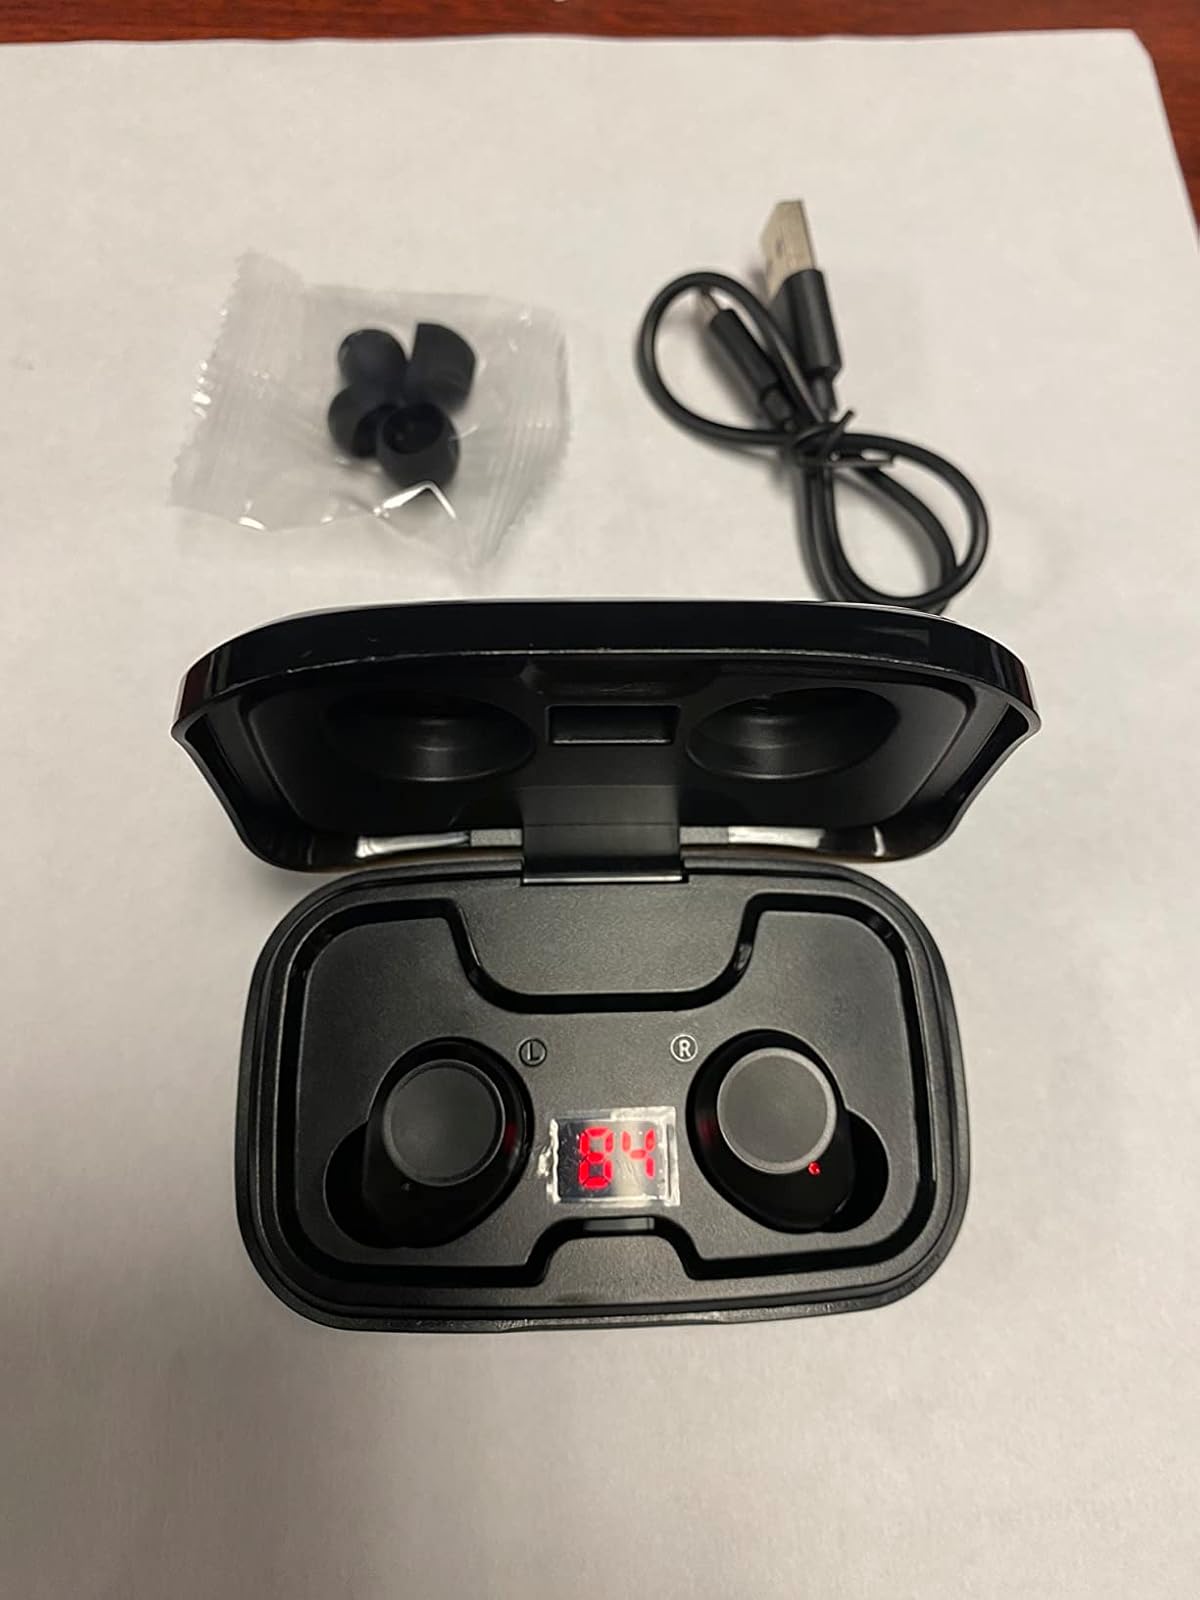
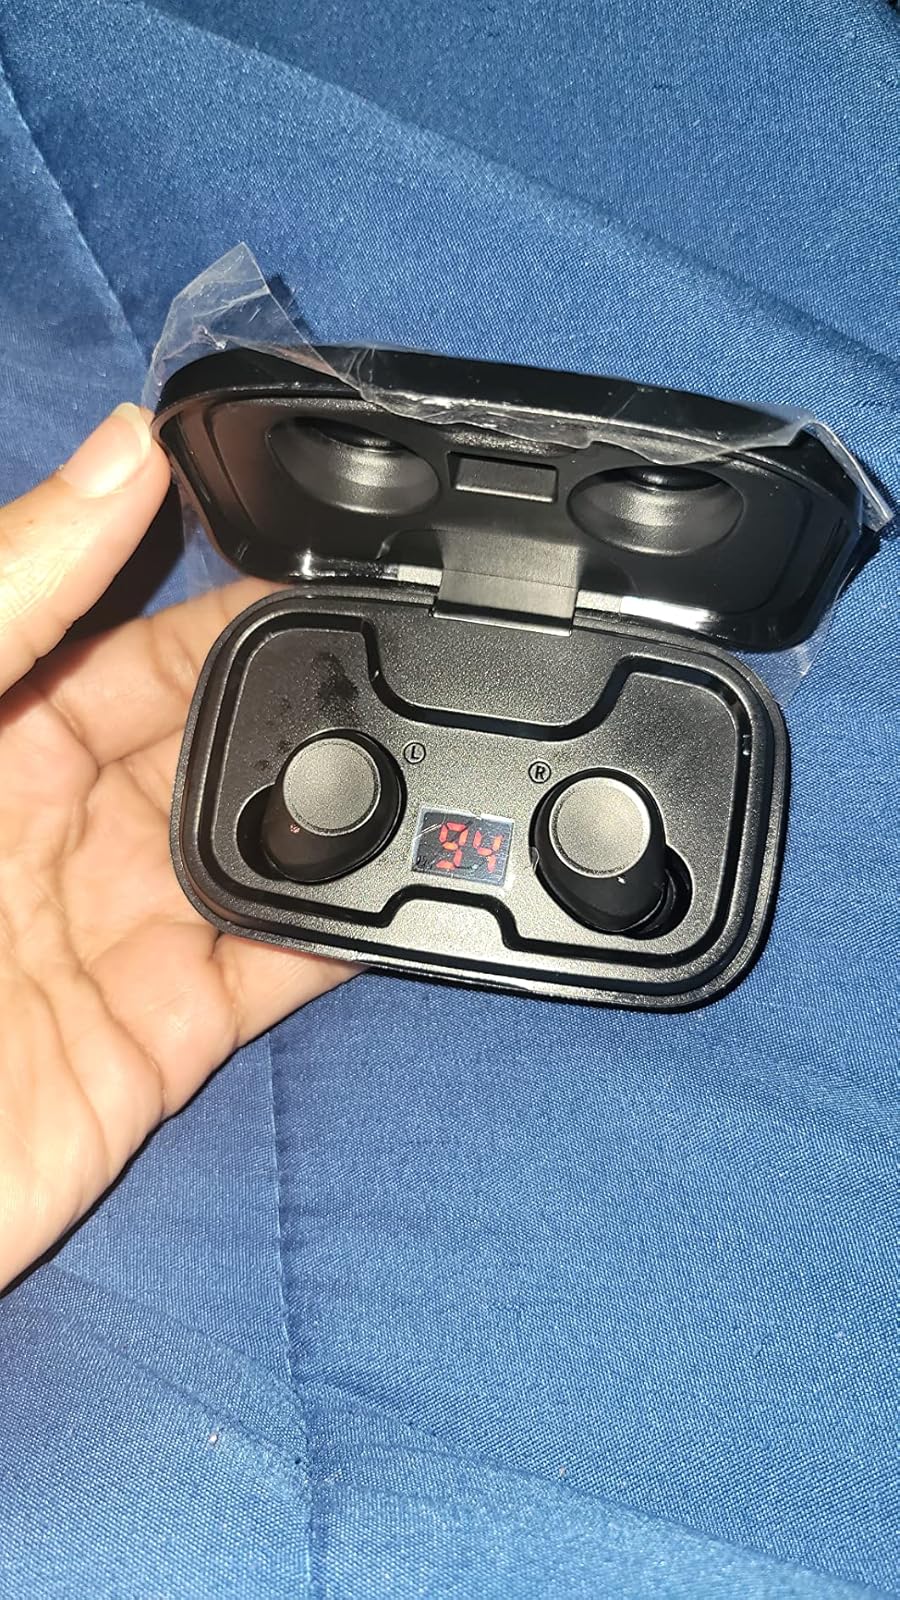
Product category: earbuds
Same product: yes